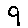
Label: 9